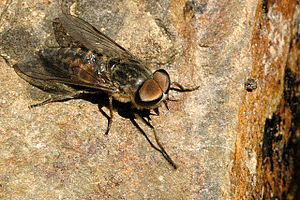
Okseklæg
Okseklæg.
Okseklæg er en klæg. Den er en stor flue, mellem 18-23 millimeter lang. Den er udbredt i Europa, Nordafrika, Mellemøsten og i det vestlige Asien.